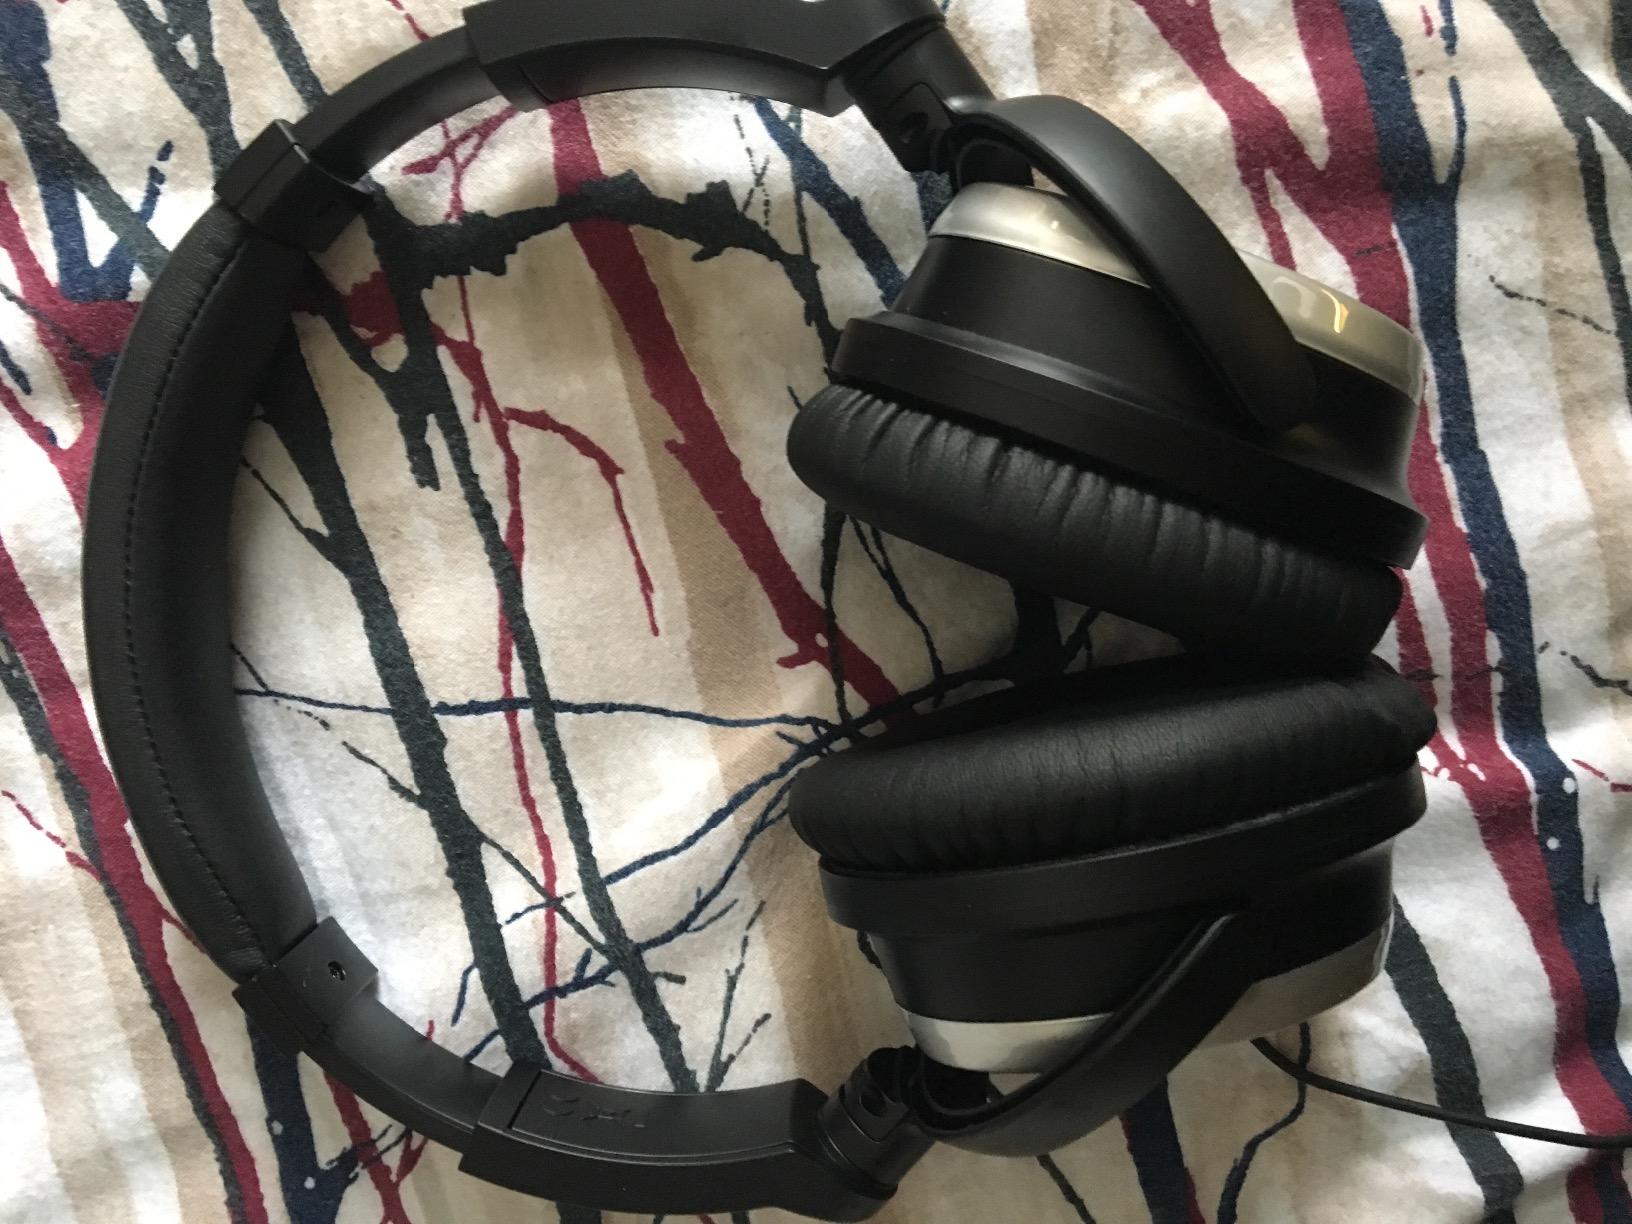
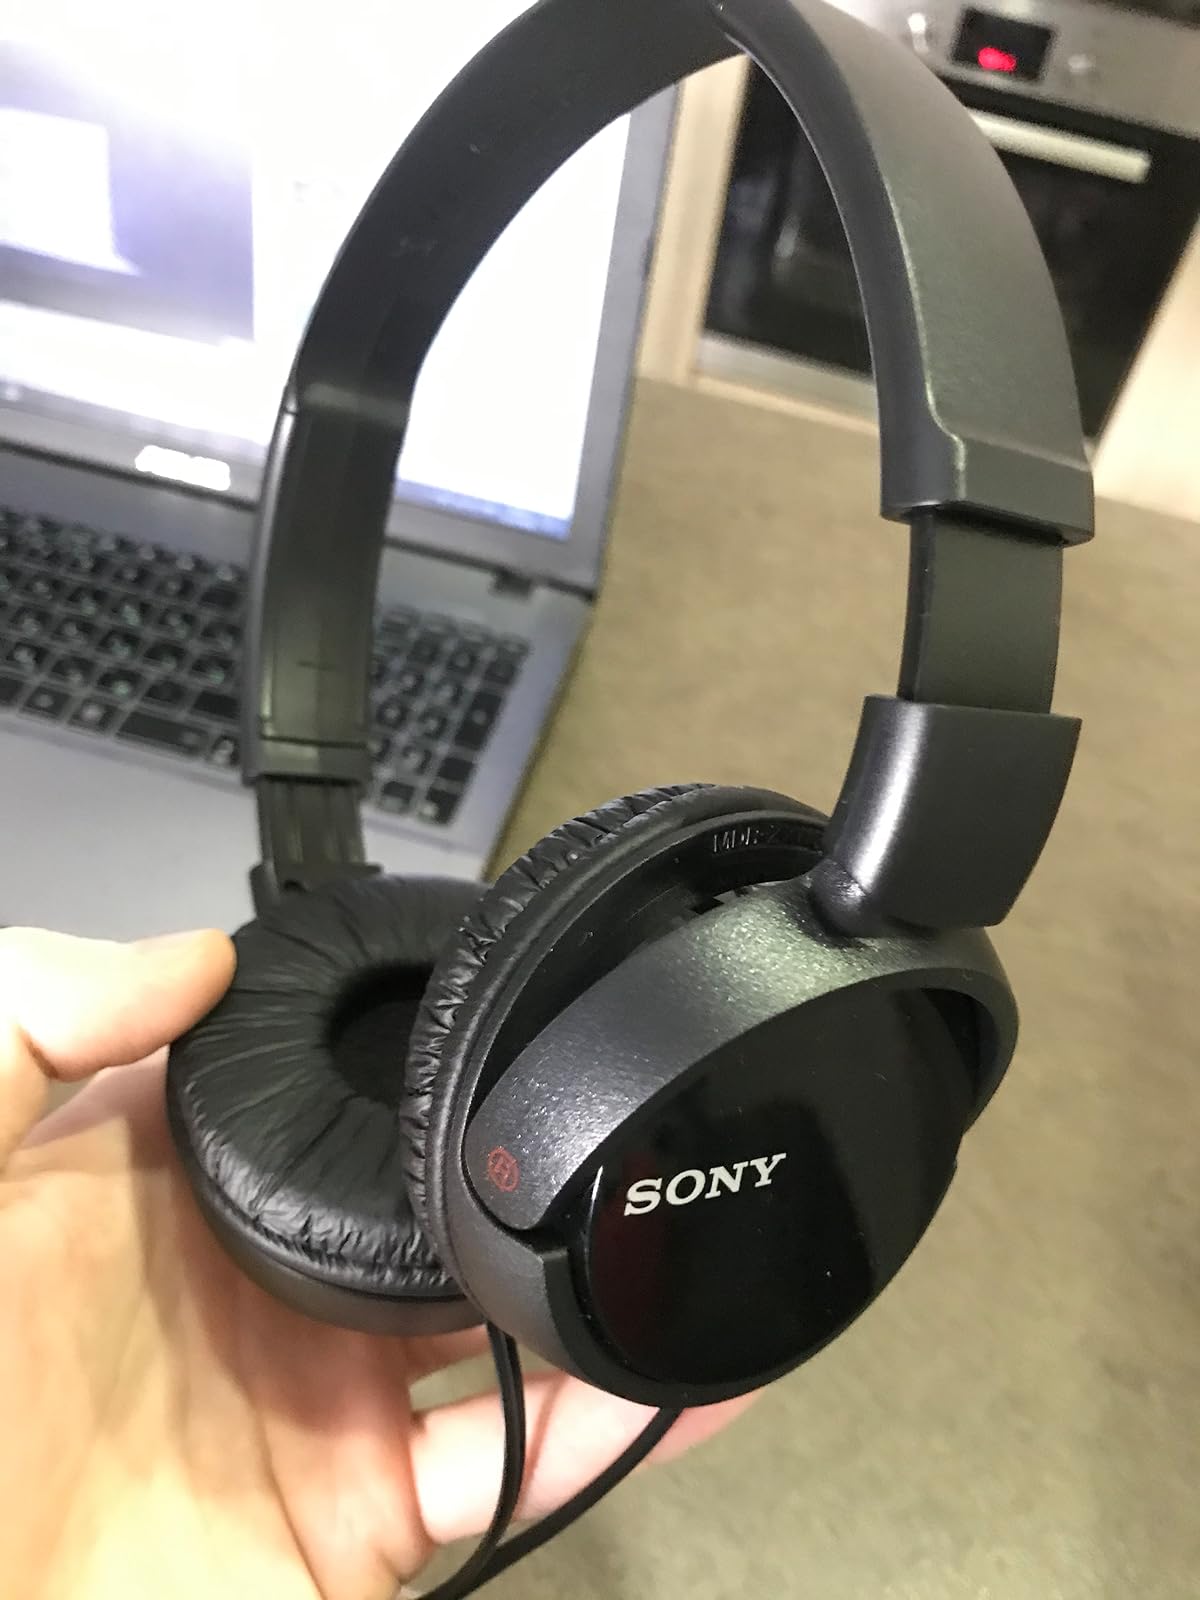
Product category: headphones
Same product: no